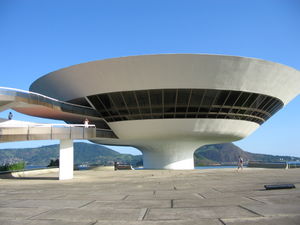
Brasilien / Kultur
Niteróis museum for moderne kunst
Brasilien, officielt Den Føderative Republik Brasilien, er det største land i både Syd- og Latinamerika. Med 8,5 millioner km² og 210 millioner indbyggere er Brasilien både det femte største og femte folkerigeste land i verden. Hovedstaden er Brasília, mens de største byer er São Paulo og Rio de Janeiro. Brasilien er det største portugisisktalende land i verden og det eneste portugisisktalende land i Amerika. På grund af massiv immigration fra hele verden er Brasilien et af de mest multikulturelle og etnisk mest sammensatte lande i verden. Brasilien, der grænser op til Atlanterhavet i øst, har en kystlinje på 7.491 km. Det grænser op til alle øvrige sydamerikanske lande, undtagen Chile og Ecuador, og dækker 47,3 % af kontinentets samlede areal. Brasiliens Amazonområde består af enorme regnskove, der er hjemsted for et utal af dyre- og plantearter, økosystemer og naturressourcer. Det gør Brasilien til et af kun 17 lande, der har en ekstremt høj grad af naturlig biodiversitet. Landets naturliv er af stor global interesse og debatteres jævnligt internationalt.